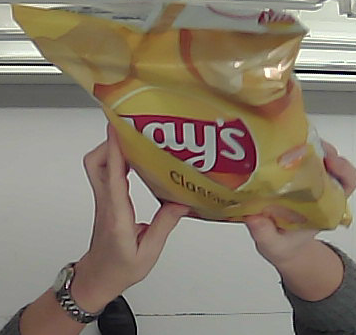
Product: lays_classic